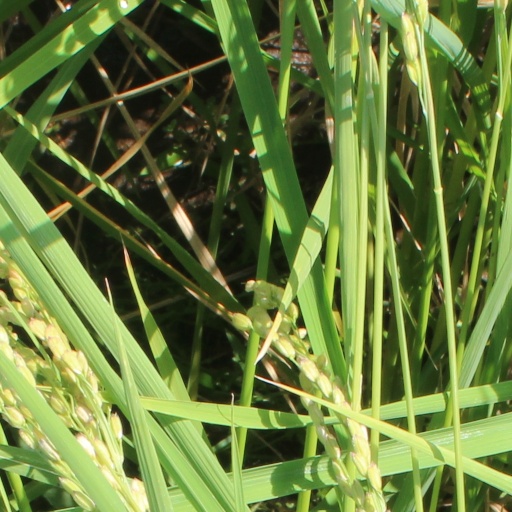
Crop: rice